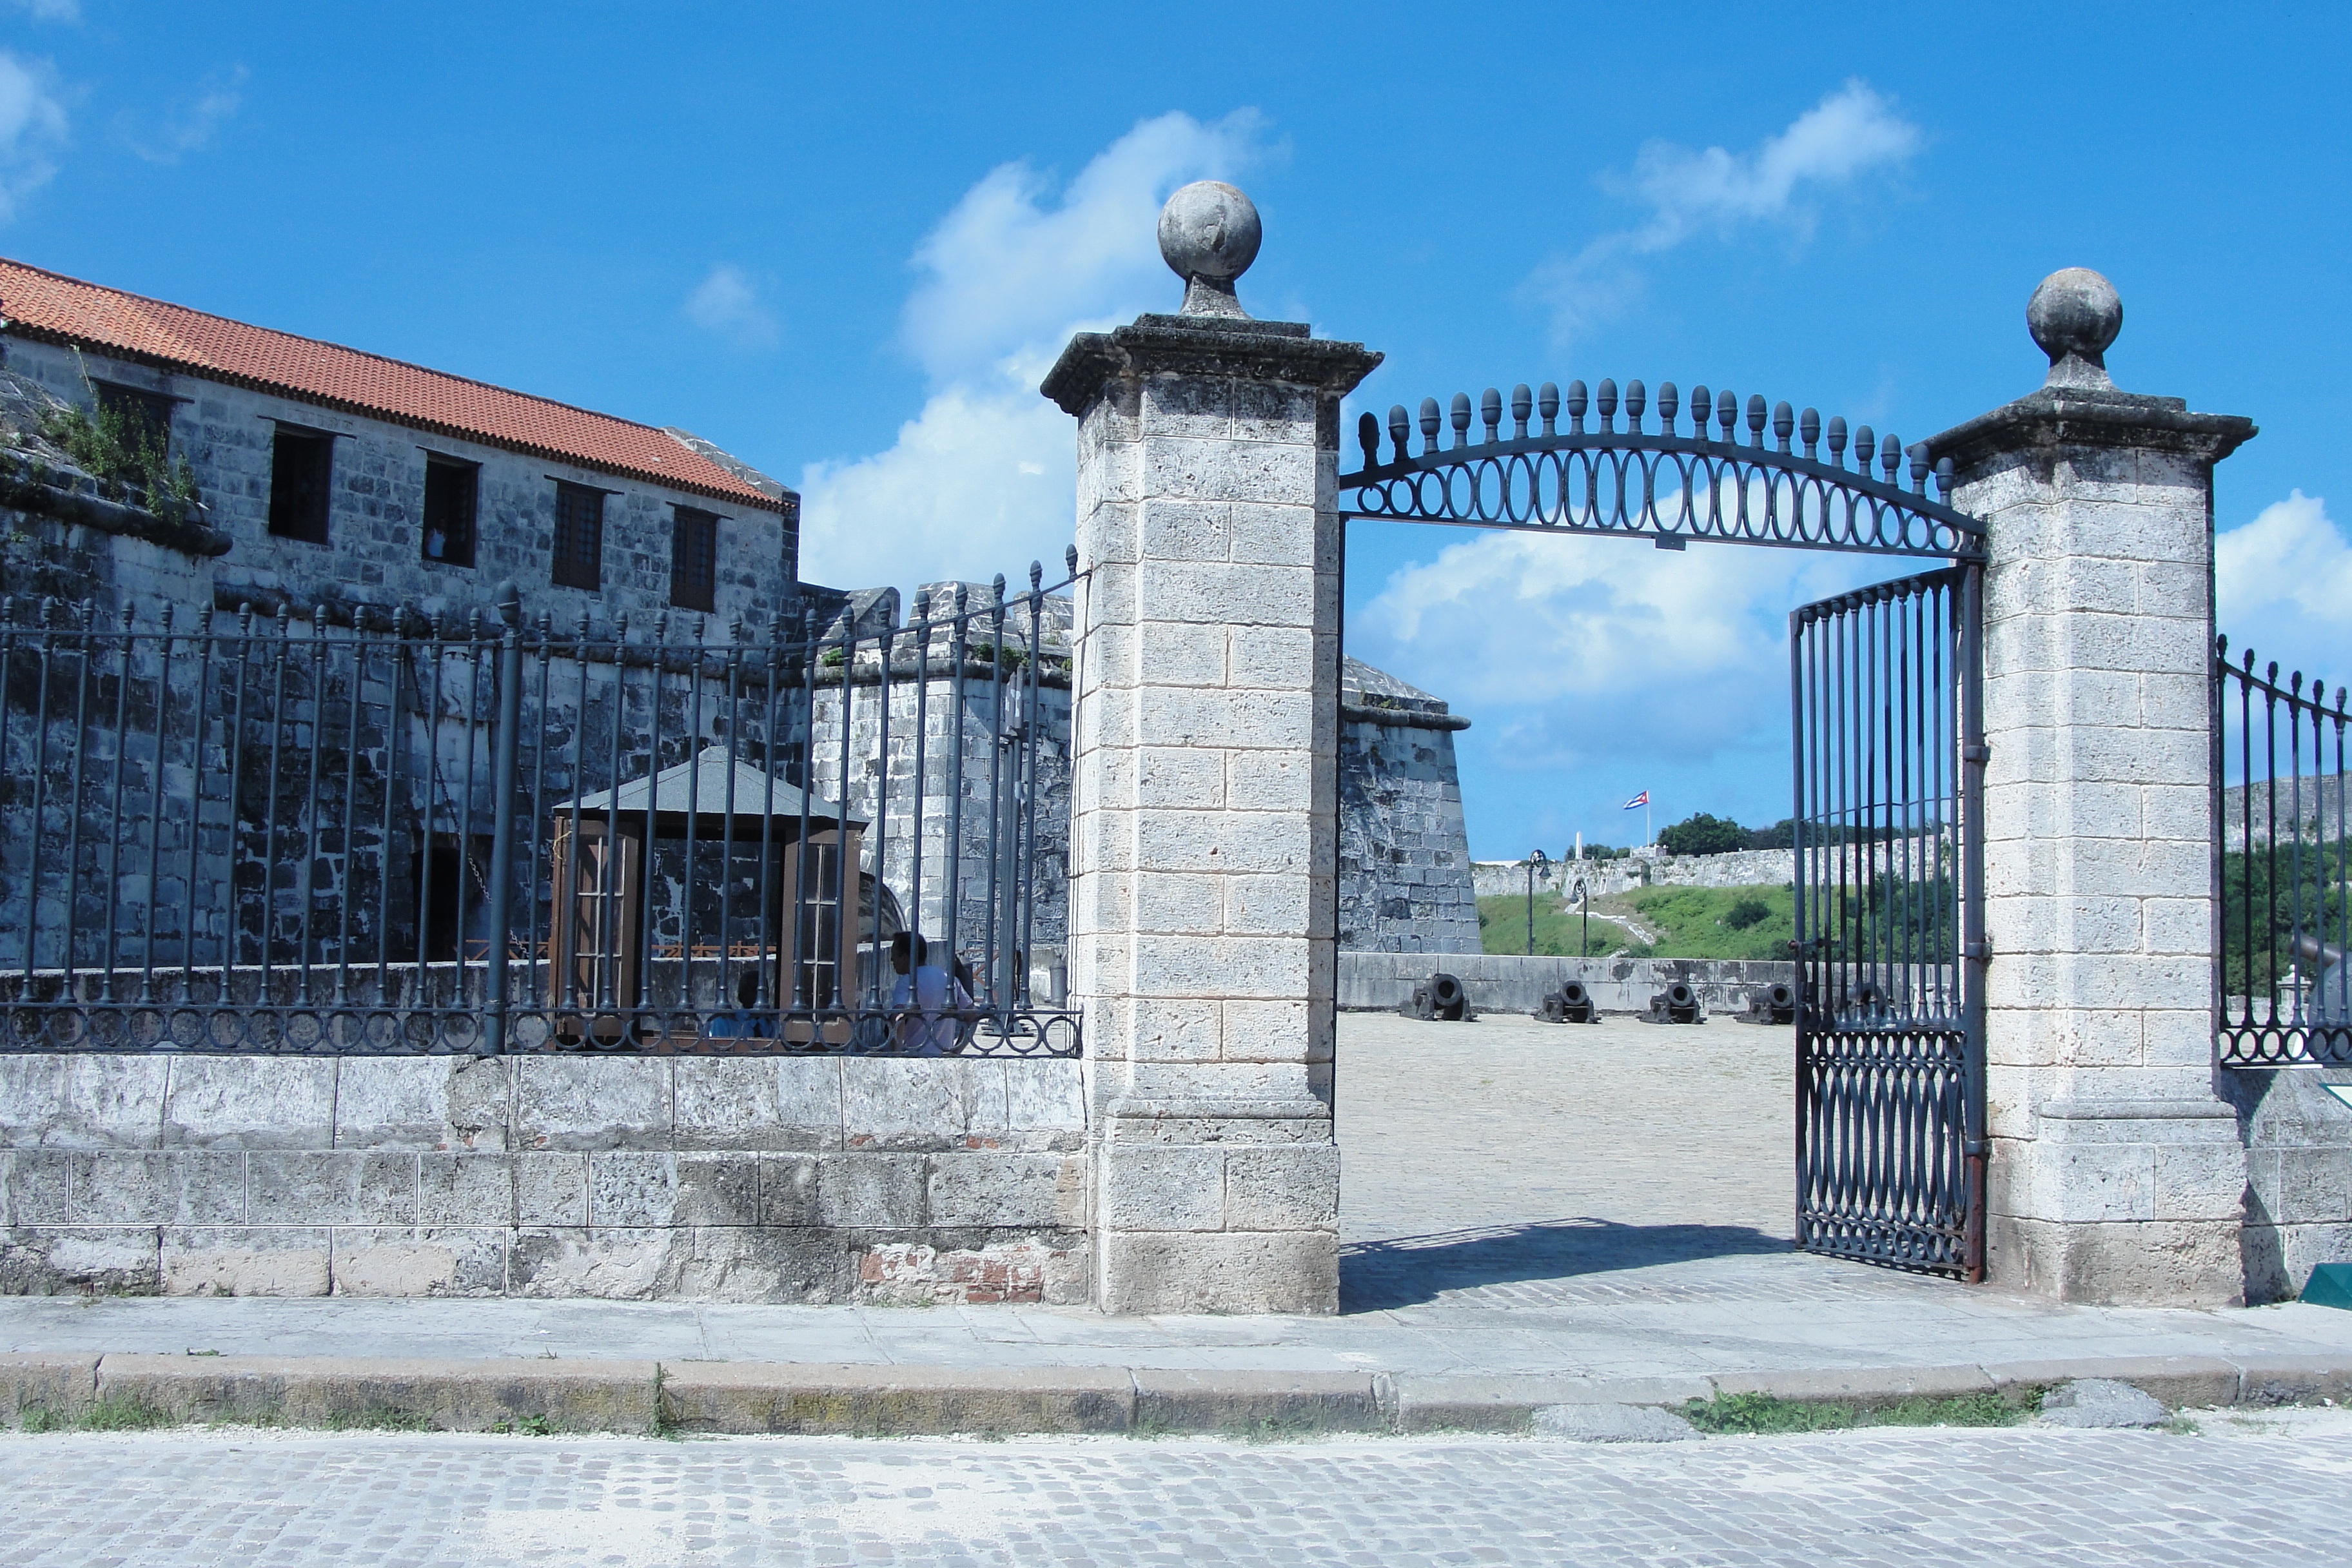
architecture, structure, palace, monument, arch, column, plaza, landmark, facade, cuba, memorial, havana, yesteryear, ancient history, ancient roman architecture